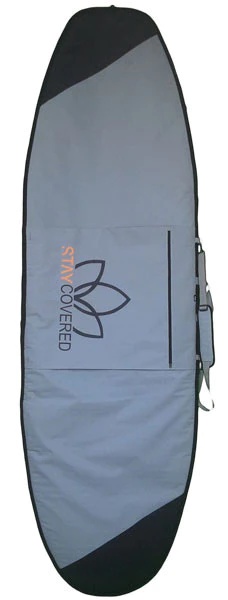
Stay Covered 8'6" - 12' SUP Padded Board Bag
Features: * 1/4” Closed Cell Foam * Heavy Duty White Tarpoline * 600 Denier * X-Large Accessory Pocket * #10 Zipper * Rail Zipper Padding * Nose & Tail Patches * Padded Shoulder Strap The Stay Covered SUP Day Bag has 1/4 in. closed cell foam under heavy duty tarpoline on one side and 600 Denier on the other! This Surfboard Bag also features a heavy duty zipper along the rail with rail zipper padding, nose and tail patches, a padded shoulder strap, velcro fin slot and an extra large accessory pocket! We truly have your board covered with our SUP Day Bag!
Brand: Poseidon Collective - Surf • Art • Music
Category: Sporting Goods > Outdoor Recreation > Boating & Water Sports > Surfing > Surfboard Cases & Bags